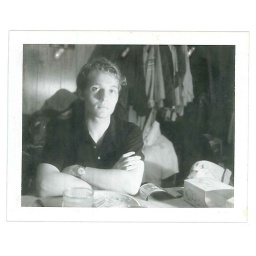
photo of me by my sister Alicia. Polaroid 107 black and white film. Lightsource, a bare bulb electric lamp